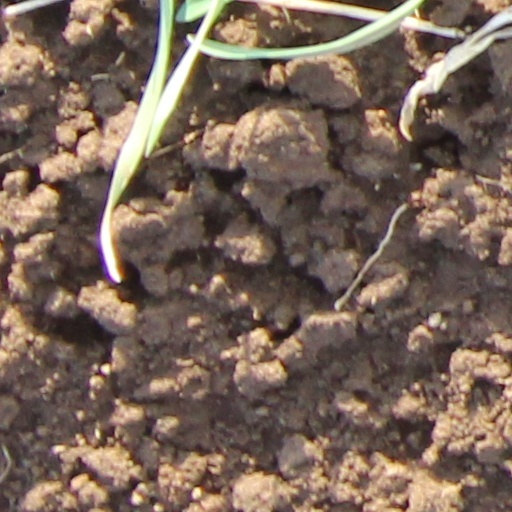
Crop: wheat